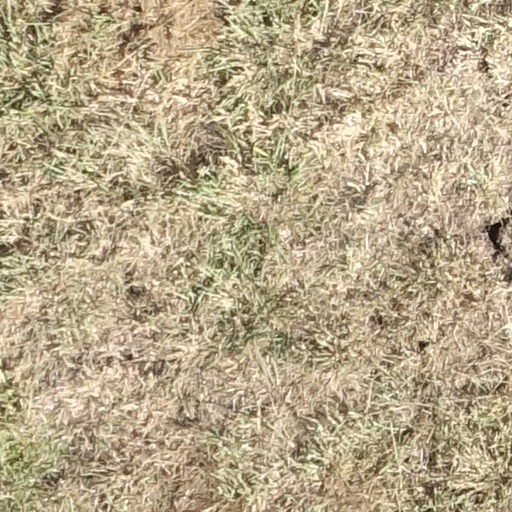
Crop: sorghum